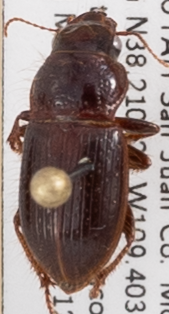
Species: Piosoma setosum
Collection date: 2022-07-12
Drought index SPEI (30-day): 0.446
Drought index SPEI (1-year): -0.926
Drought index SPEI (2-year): -2.09